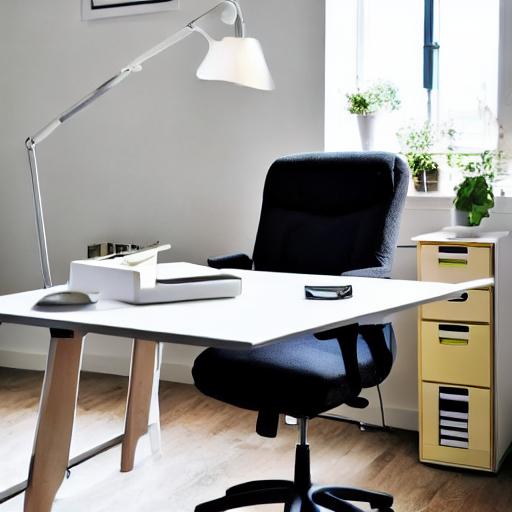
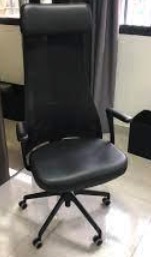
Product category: items_chair
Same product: no